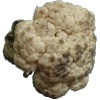
Label: cauliflower